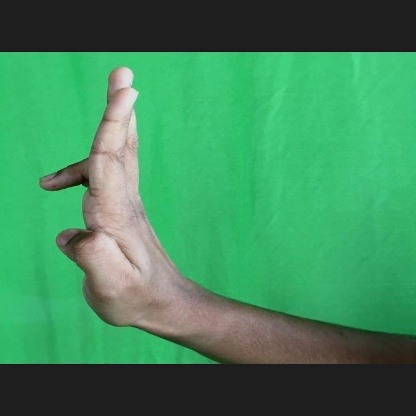
Mudra: Ardhapathaka